Courrière

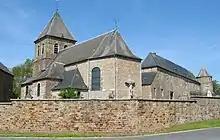
Petit-Courrière: St Quentin's church, next to the "ferme-château"

Courrière is a village of Wallonia and a district of the municipality of Assesse, located in the province of Namur, Belgium.